Steven Brill (journalist)

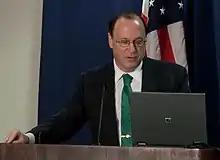
Brill in 2009

Steven Brill (born August 22, 1950) is an American lawyer, journalist, and entrepreneur who founded monthly magazine "The American Lawyer" and cable channel Court TV. He is the author of the best-selling book, "Tailspin: The People and Forces Behind America's Fifty-Year Fall – and Those Fighting to Reverse It."